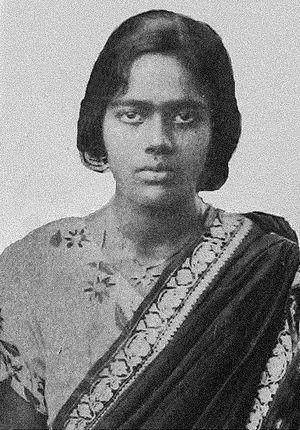
Pritilata Waddedar, en bengali : প্রীতিলতা ওয়াদ্দেদার, née le 5 mai 1911 à Dhaghat et morte le 23 septembre 1932 à Chittagong, est une révolutionnaire nationaliste Bengalis et une activiste pour l'indépendance de l'Inde. Après avoir terminé ses études à Chittagong et Dacca, elle poursuit ses études au Bethune College à Calcutta et est diplômée, brillamment, en philosophie.